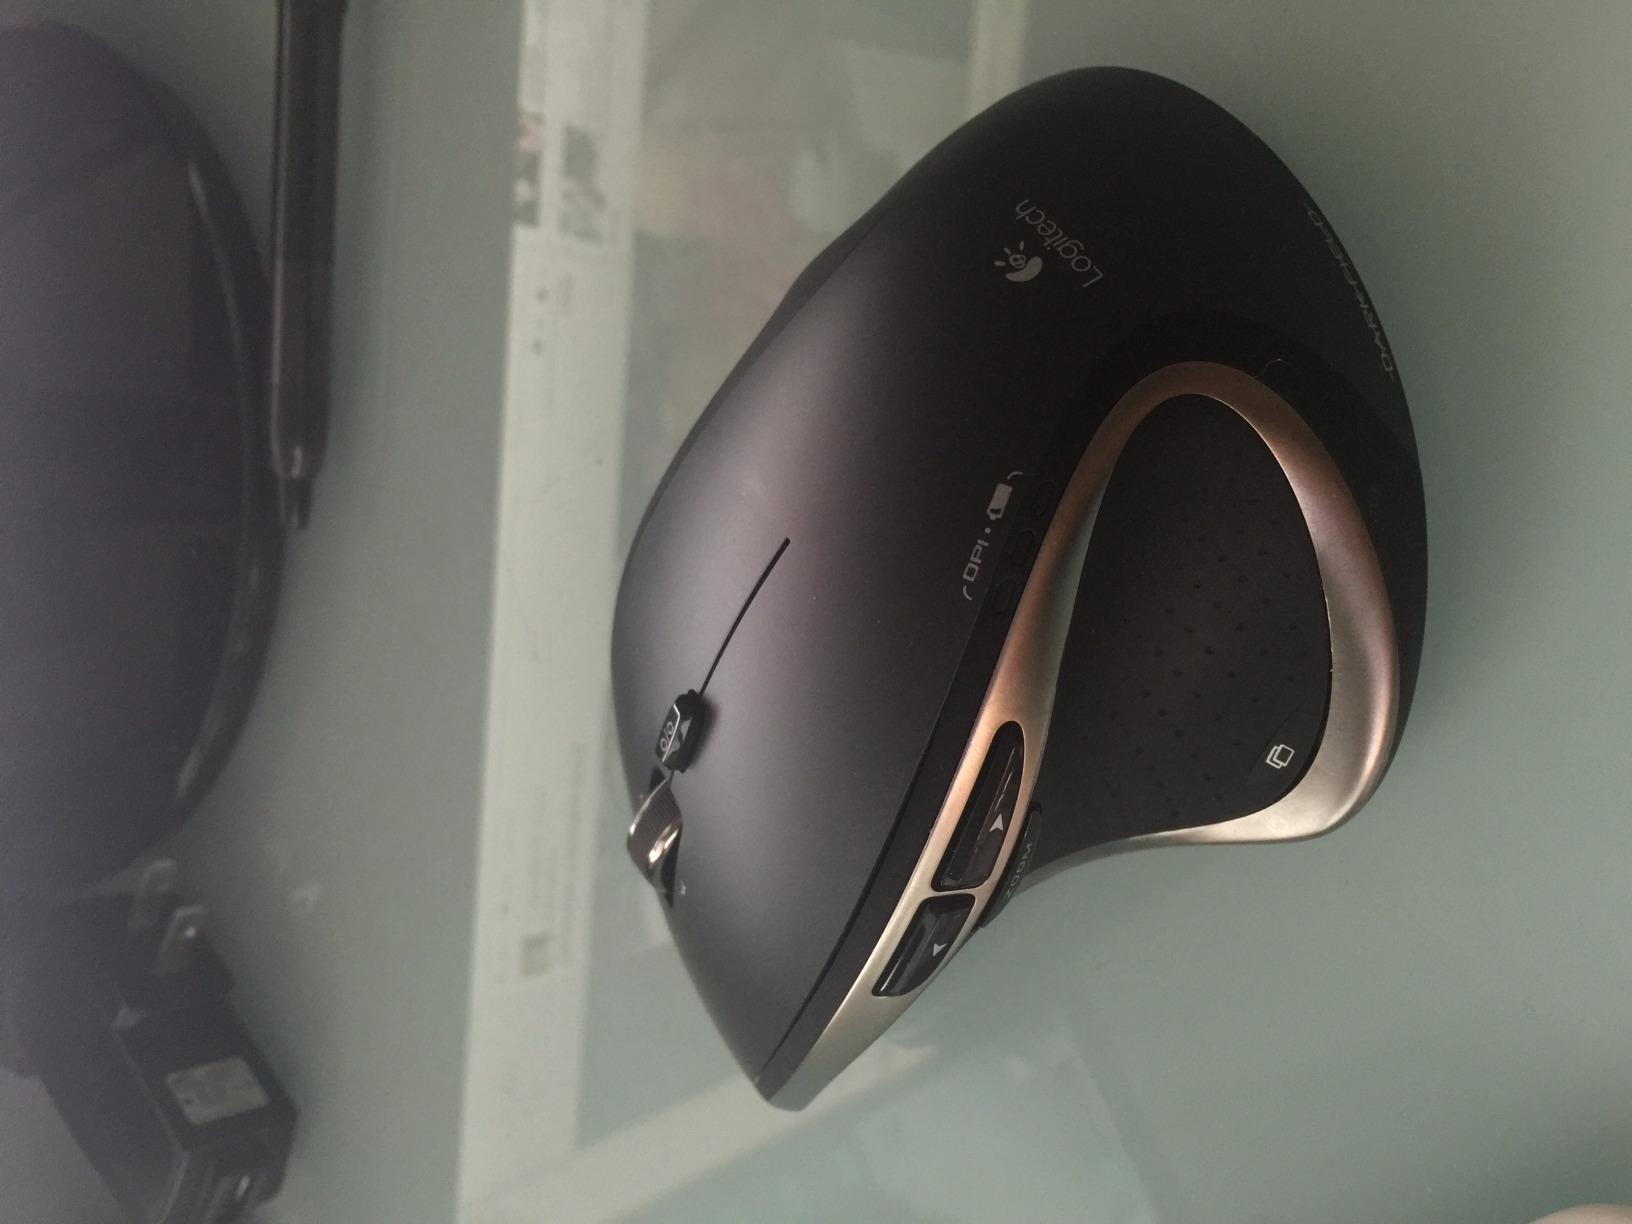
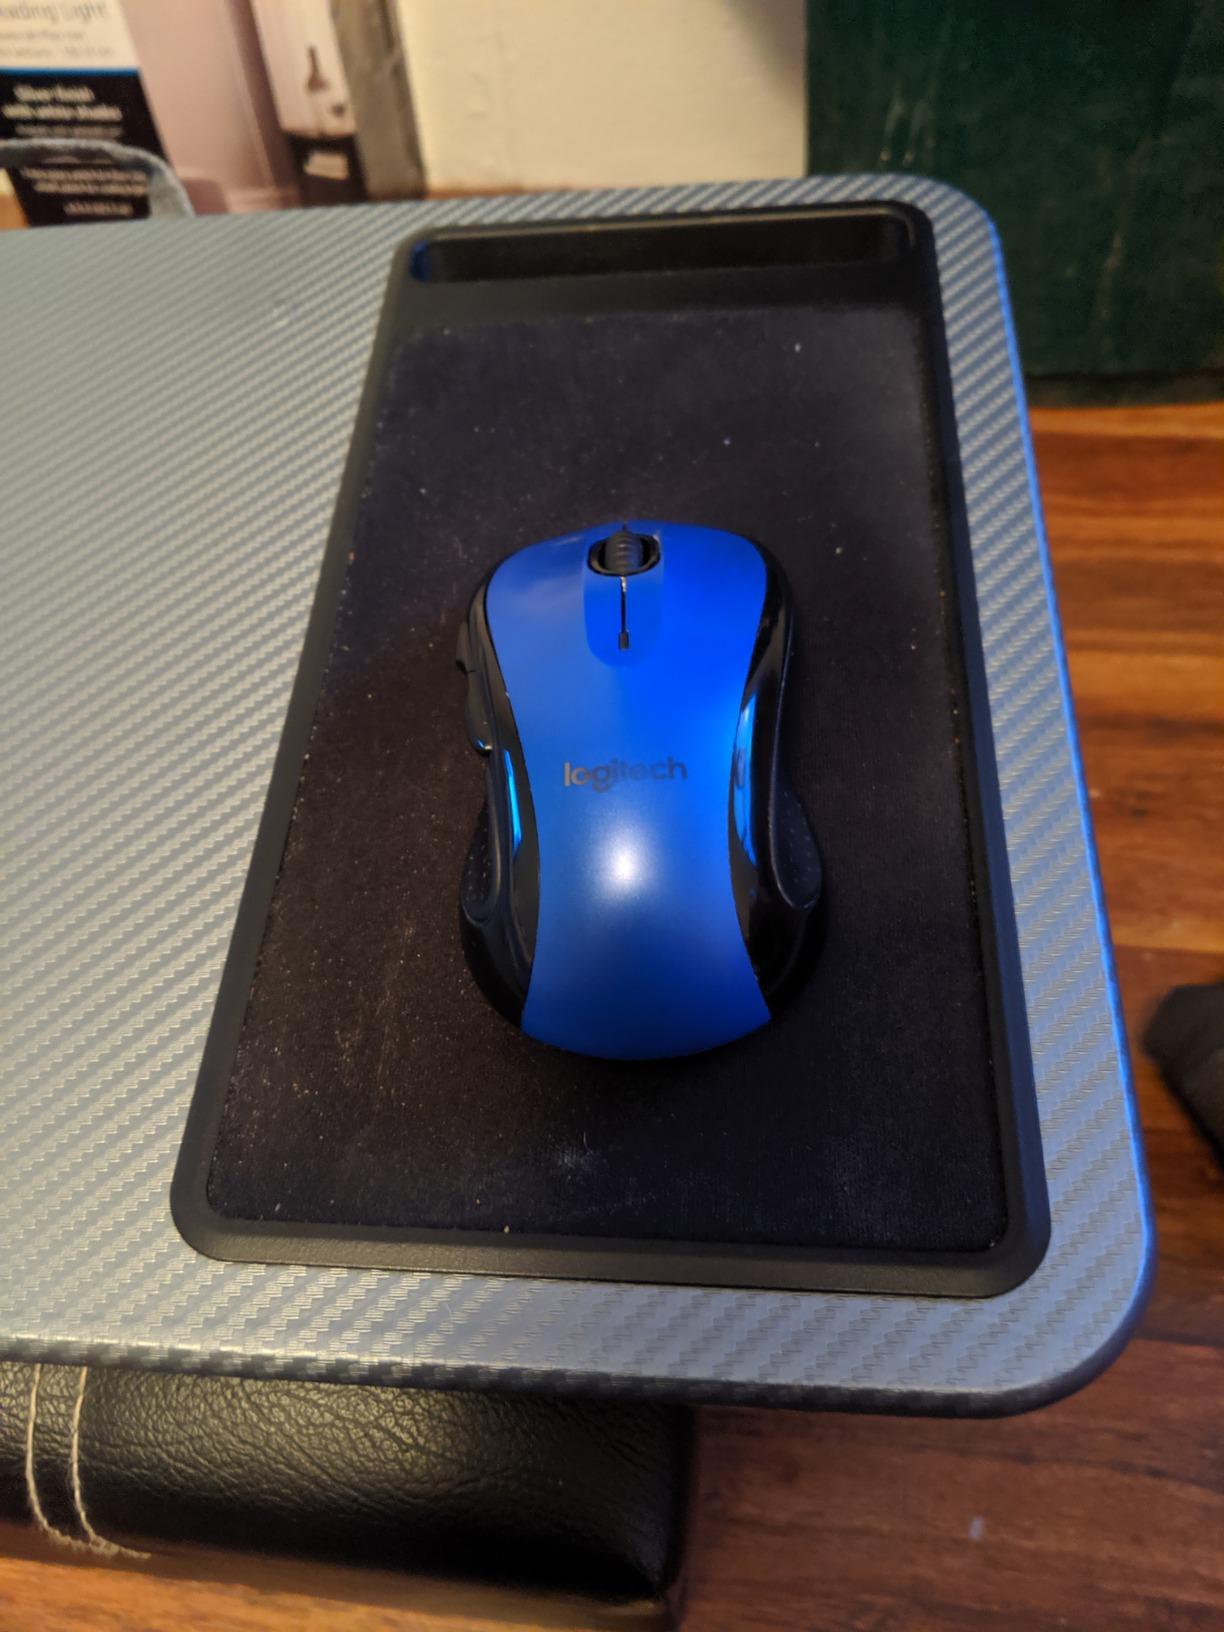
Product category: mouse
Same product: no